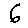
Label: 6